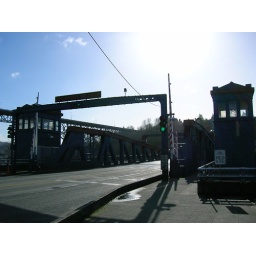
I like this picture...the sun looks cool as white against a blue sky.